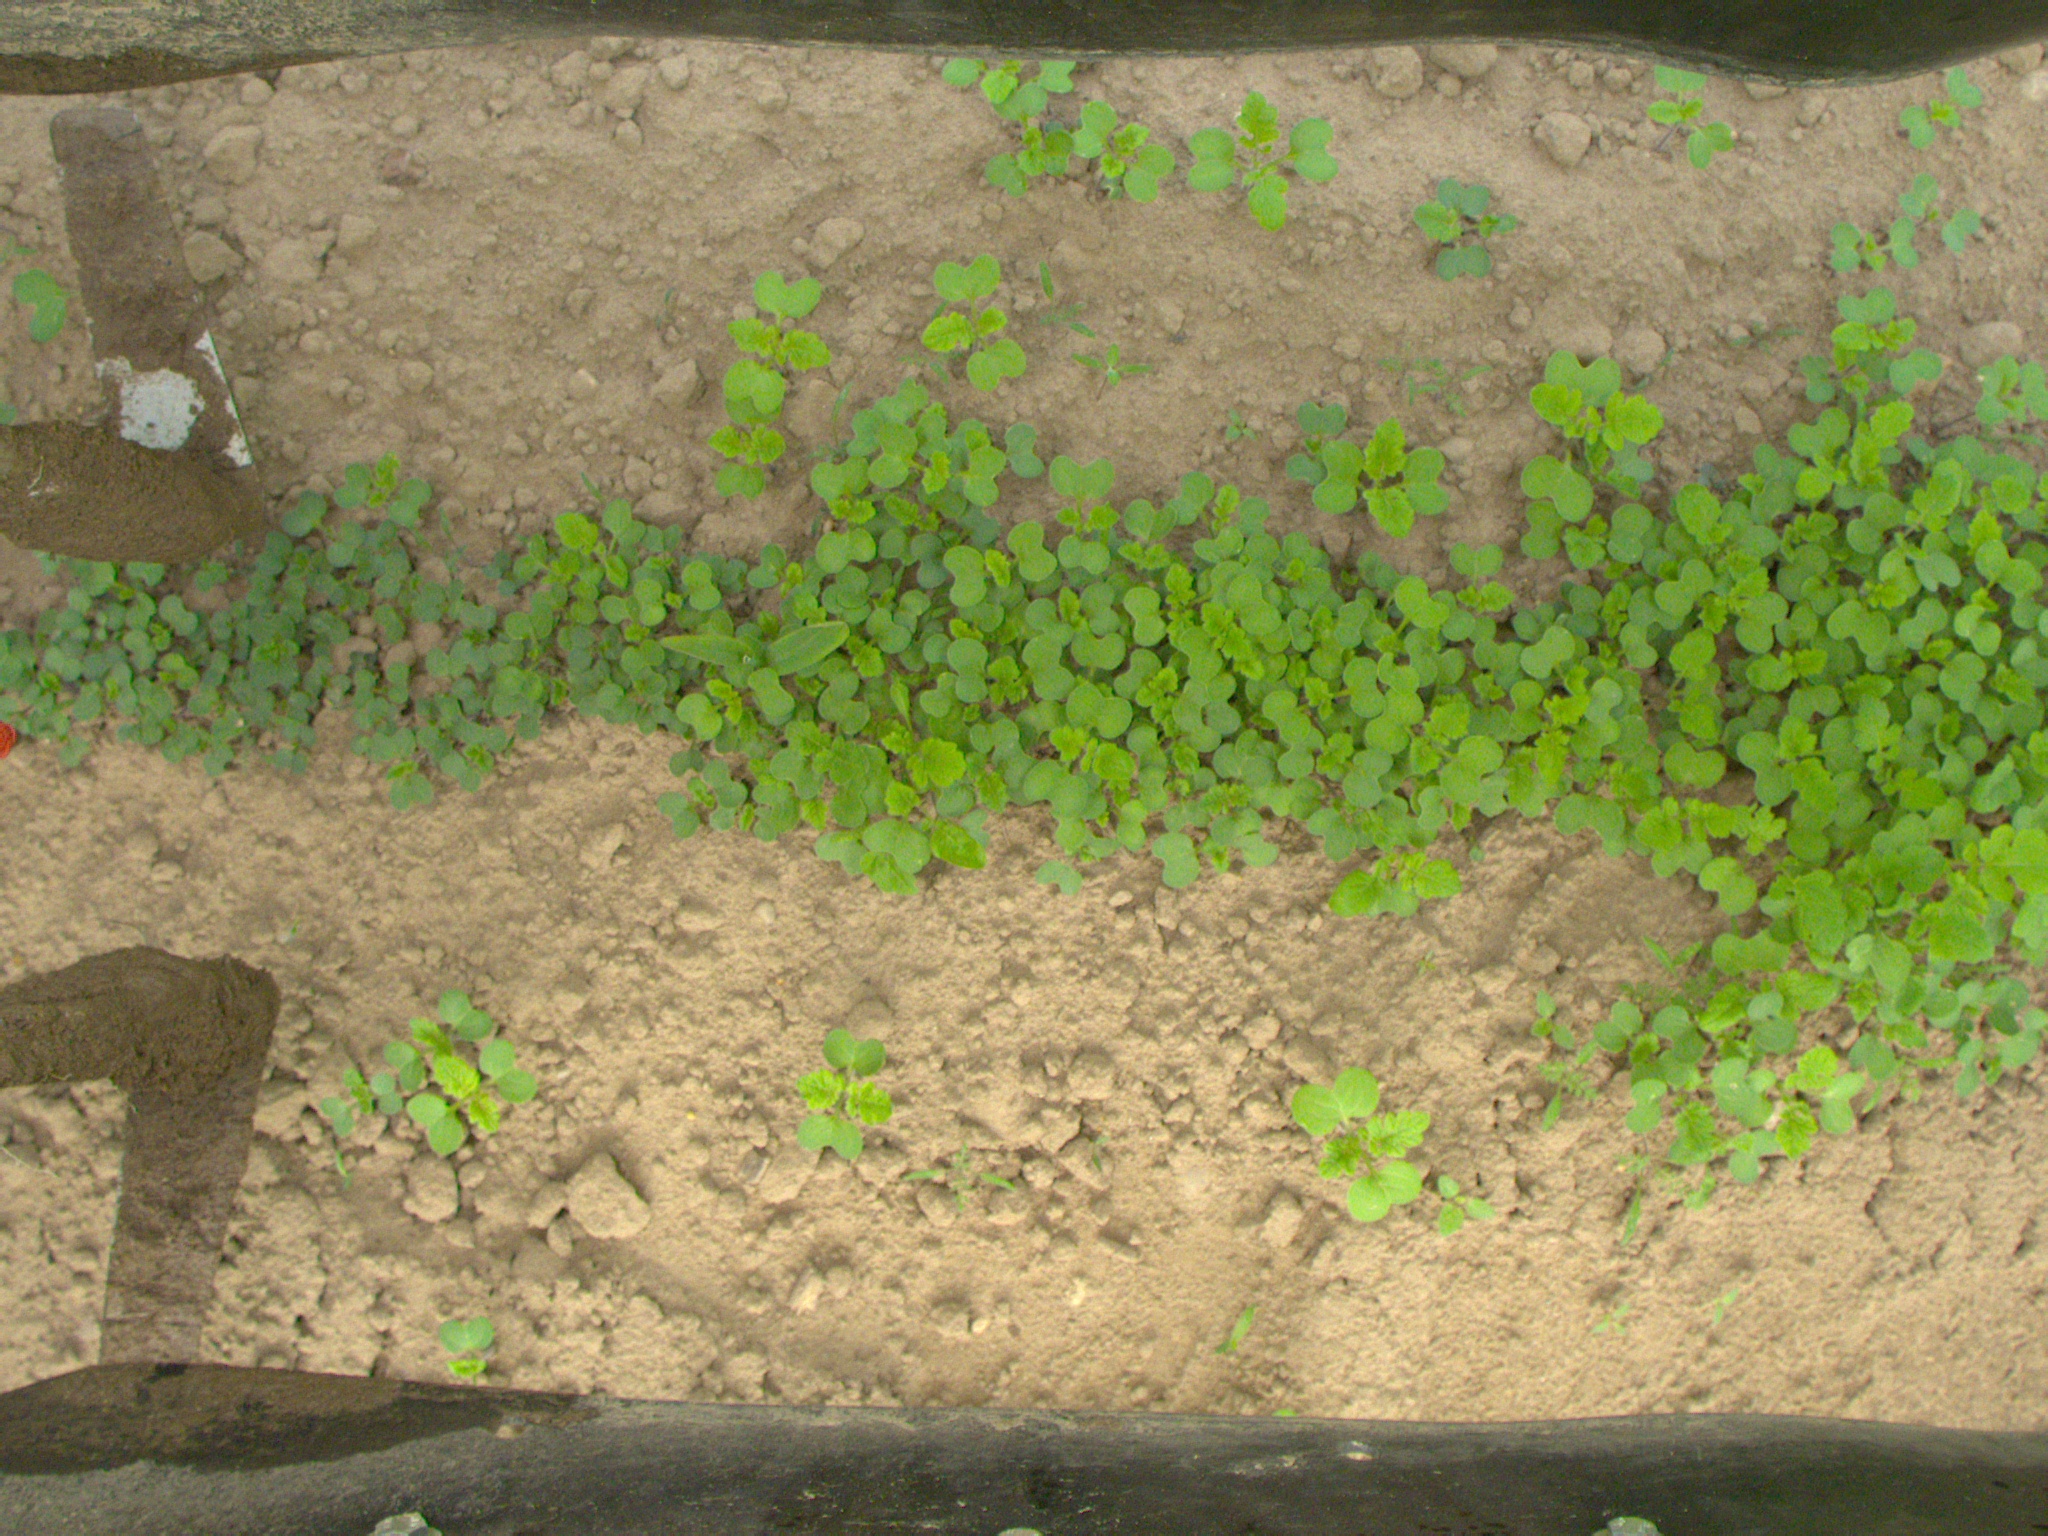
Crop: maize
Objects: maize, stem_maize